What the Hack

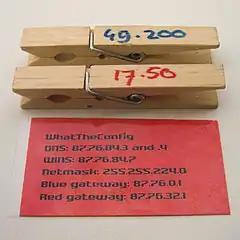
Peg-DHCP allocation

Several smaller events were embedded in or inspired by this event like the Hacktrain, which was planned to travel there, as well as the local radio station, and the smaller Police village which featured specialists from their IT Department, as well as interested government parties. Peg DHCP was used during the event to allocate IP addresses. The method had been first devised and used at Hacking In Progress.